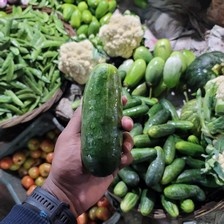
Label: cucumber